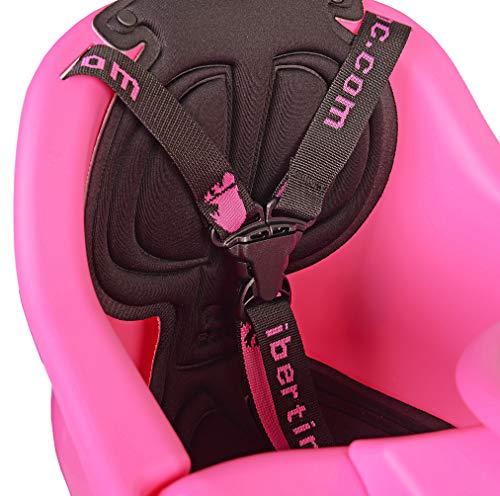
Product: iBert Child Bicycle Safe-T-Seat
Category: Sports & Outdoors | Outdoor Recreation | Cycling | Kids' Bikes & Accessories | Kids' Accessories
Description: The child safely positioned behind the handlebars allows for better communication.
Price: $83.27
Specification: Product Dimensions:         36 x 15 x 15 inches ; 4.41 pounds    |Shipping Weight: 7.3 pounds (View shipping rates and policies)|Domestic Shipping: Item can be shipped within U.S.|International Shipping: This item can be shipped to select countries outside of the U.S.  Learn More|ASIN: B0065UTPJG|Item model number: 49101S|    #28    in Kids' Bike Accessories    |    #5    in Bike Child Seats